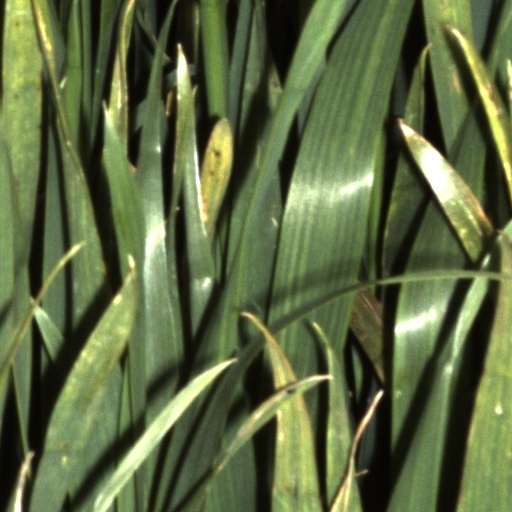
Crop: wheat